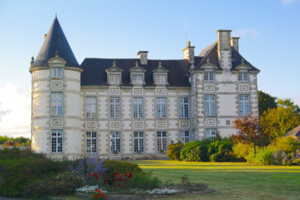
Château de Beaubois, (Inscription, 1926) This building is indexed in the Base Mérimée, a database of architectural heritage maintained by the French Ministry of Culture,
Cet article recense une partie des monuments historiques des Côtes-d'Armor, en France.
Bourseul [buʁsœl] est une commune française située dans le département des Côtes-d'Armor en région Bretagne.